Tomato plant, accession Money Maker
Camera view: vertical (180 deg); turntable rotation: 270 degrees
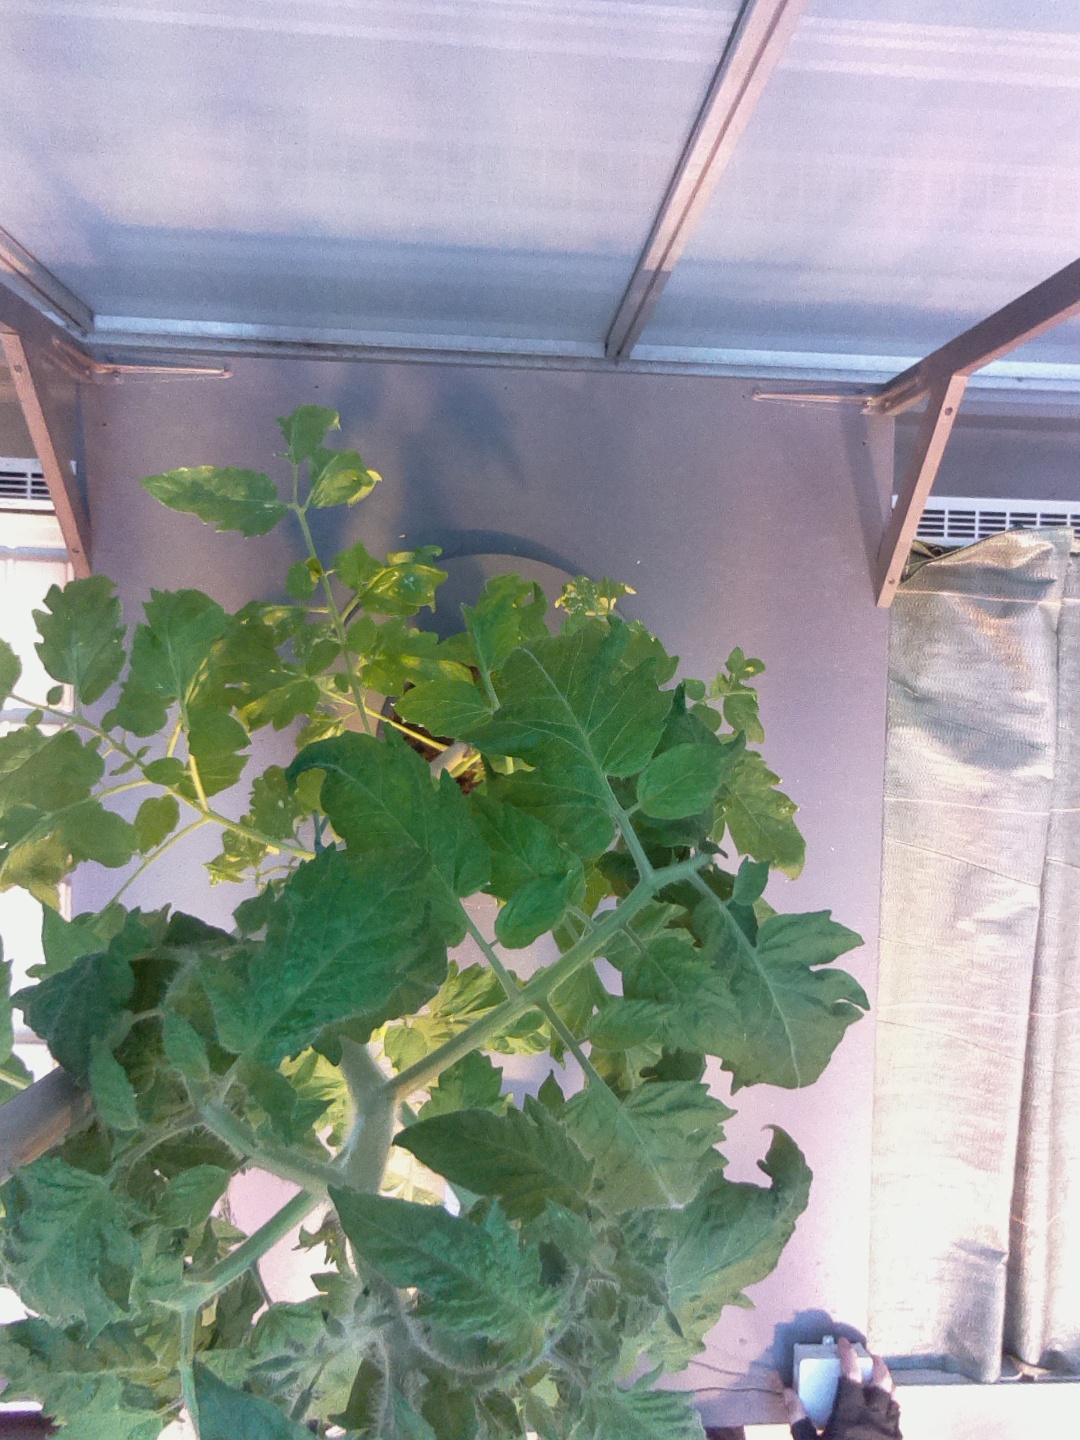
BBCH growth stage 55: 5 inflorescences visible